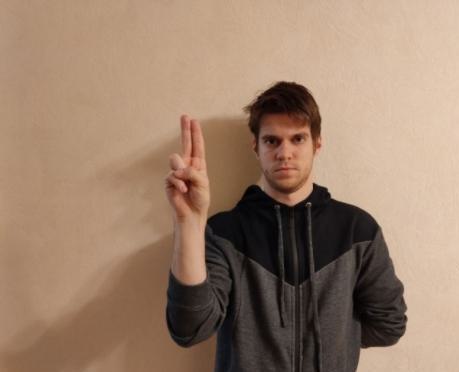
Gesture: two_up